WDLT-FM

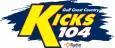
Kicks 104 logo

WYOK then switched from "Hot 104" to "Kicks 104" and a country music format in April 2006. The new format signed on with notable on-air personality "Cadillac Jack" after two days of stunting with Lynyrd Skynyrd's "Sweet Home Alabama". Cadillac Jack left the station for Las Vegas' KCYE in September 2006.